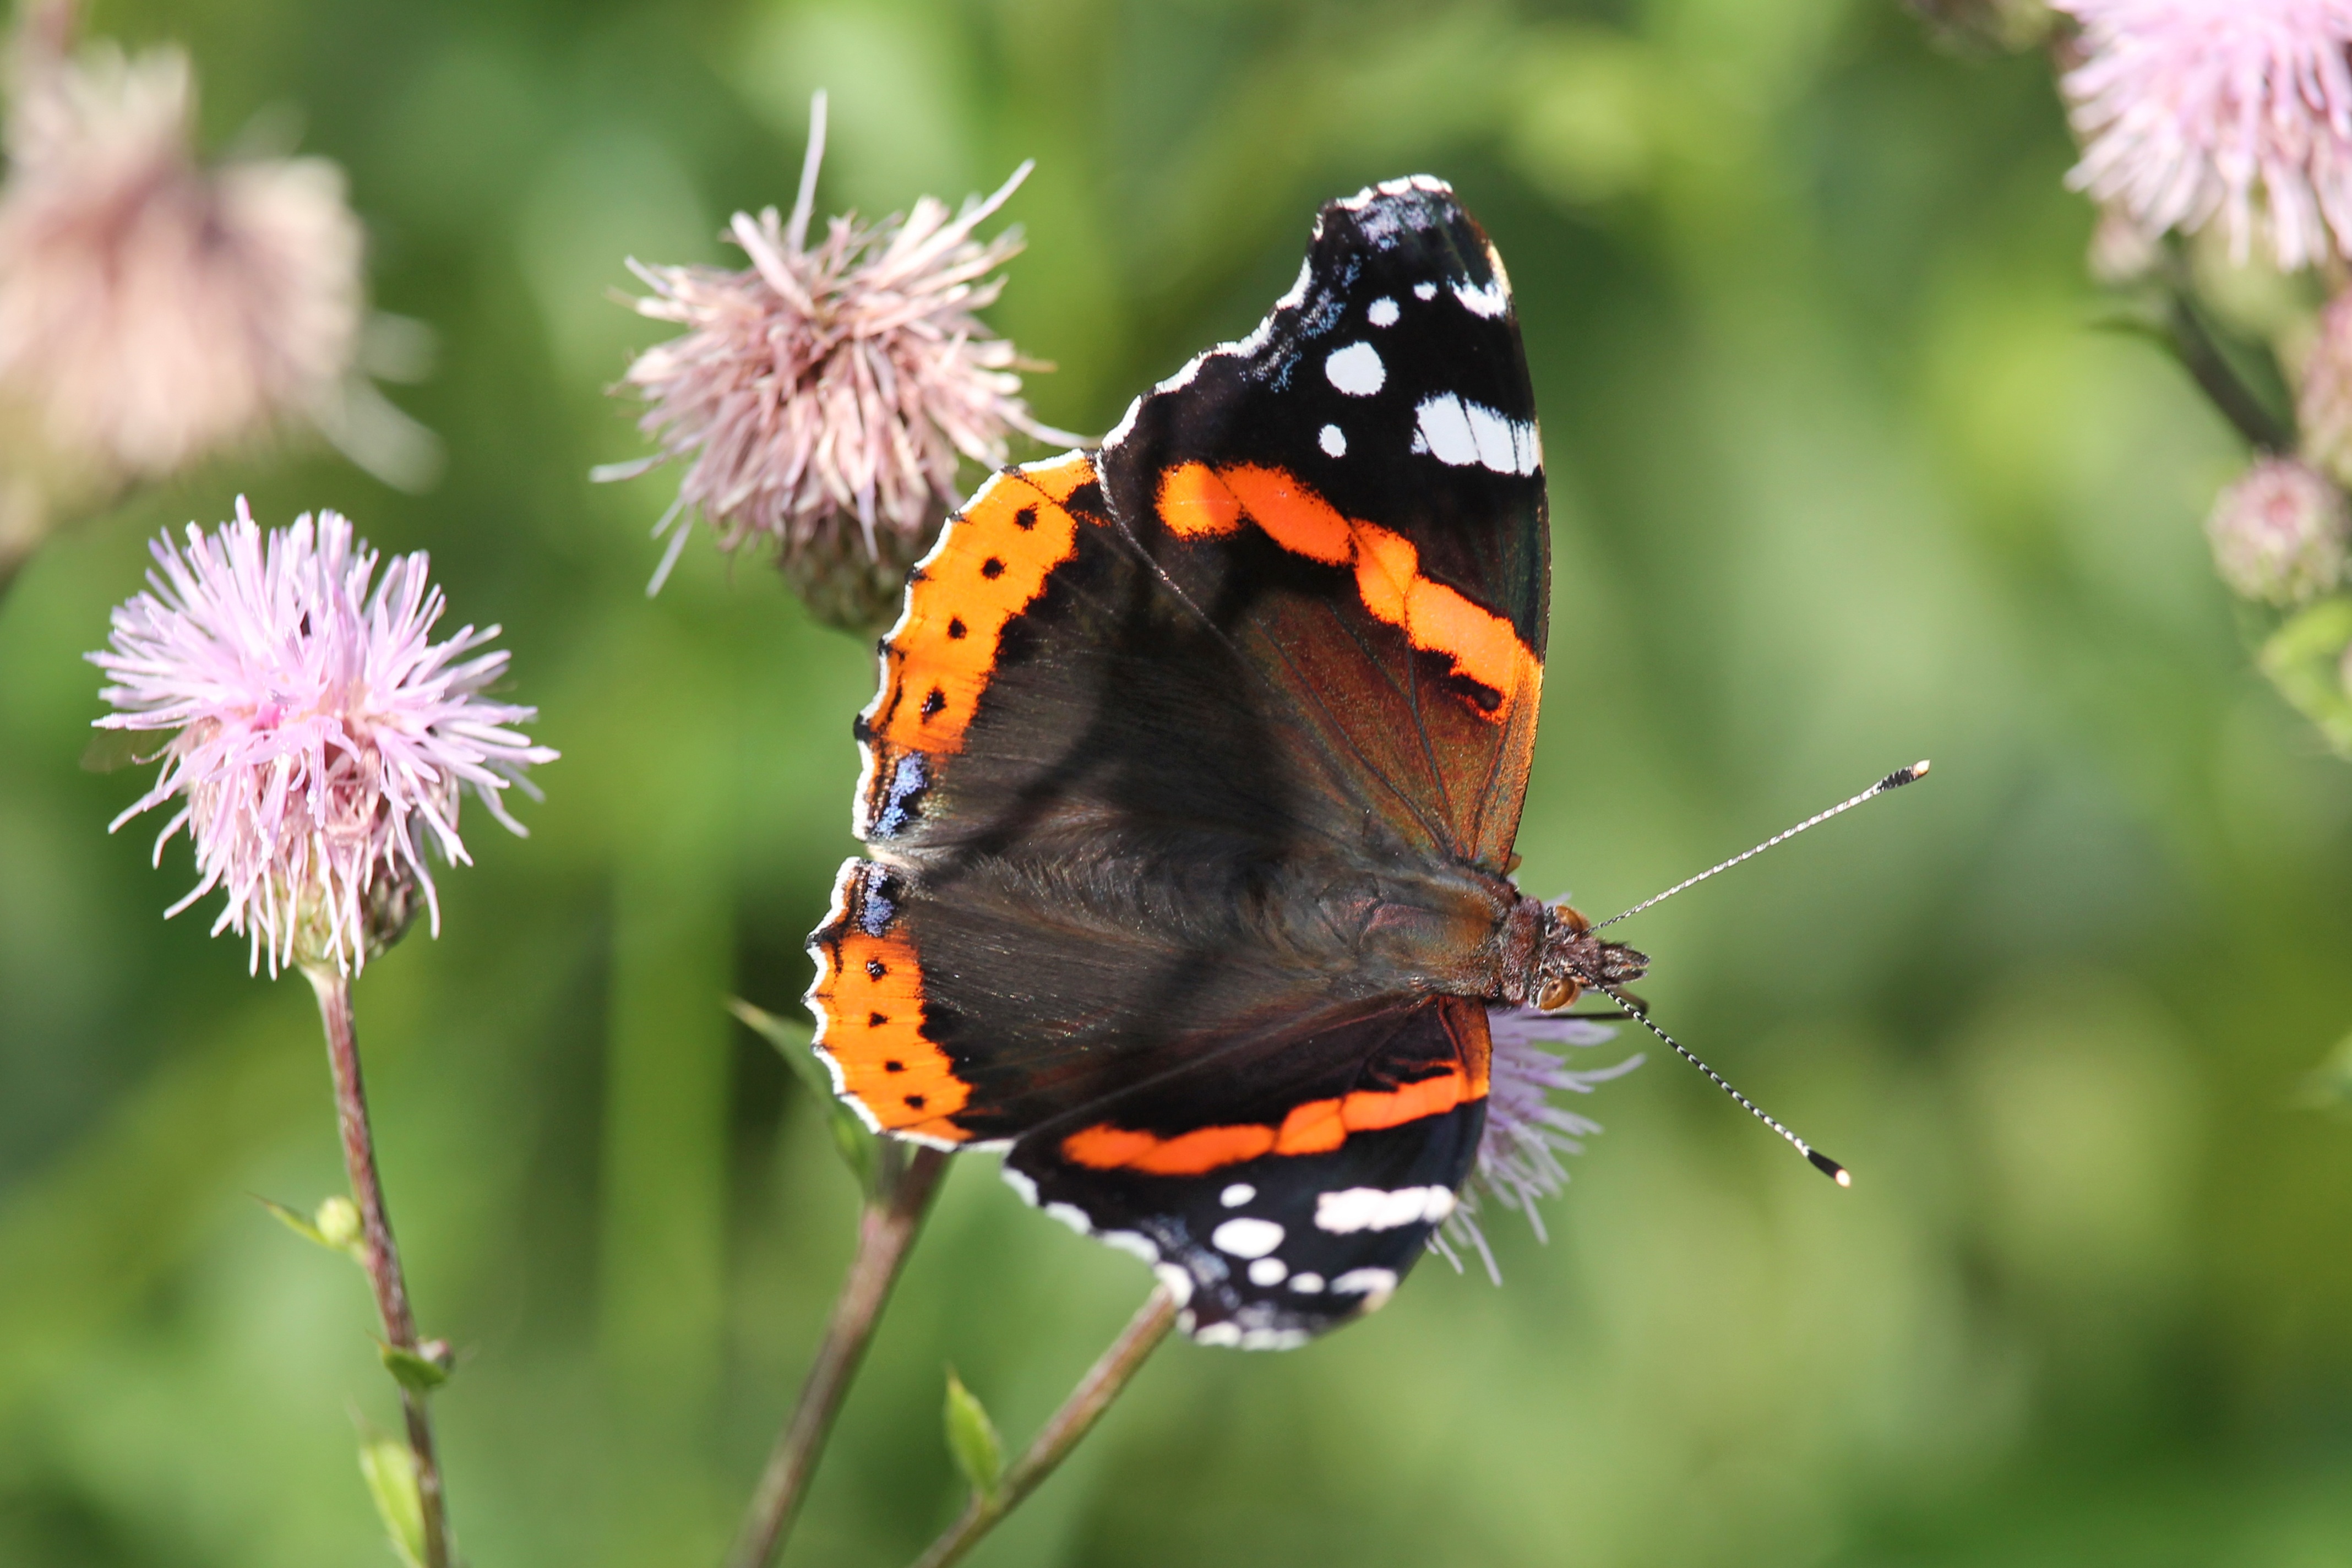
nature, flower, insect, botany, butterfly, flora, fauna, invertebrate, flowers, monarch butterfly, nectar, macro photography, arthropod, pollinator, thistle flowers, moths and butterflies, lycaenid, brush footed butterfly